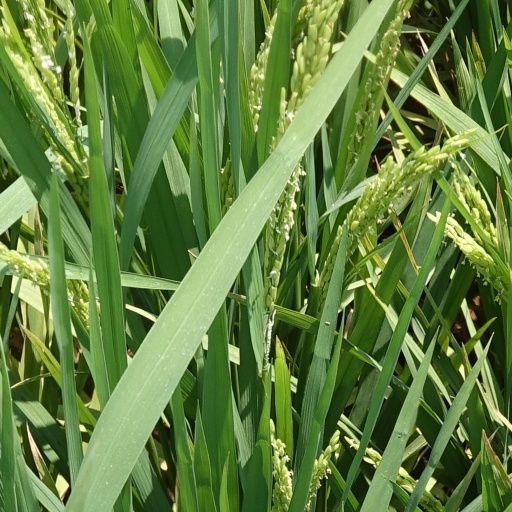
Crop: rice